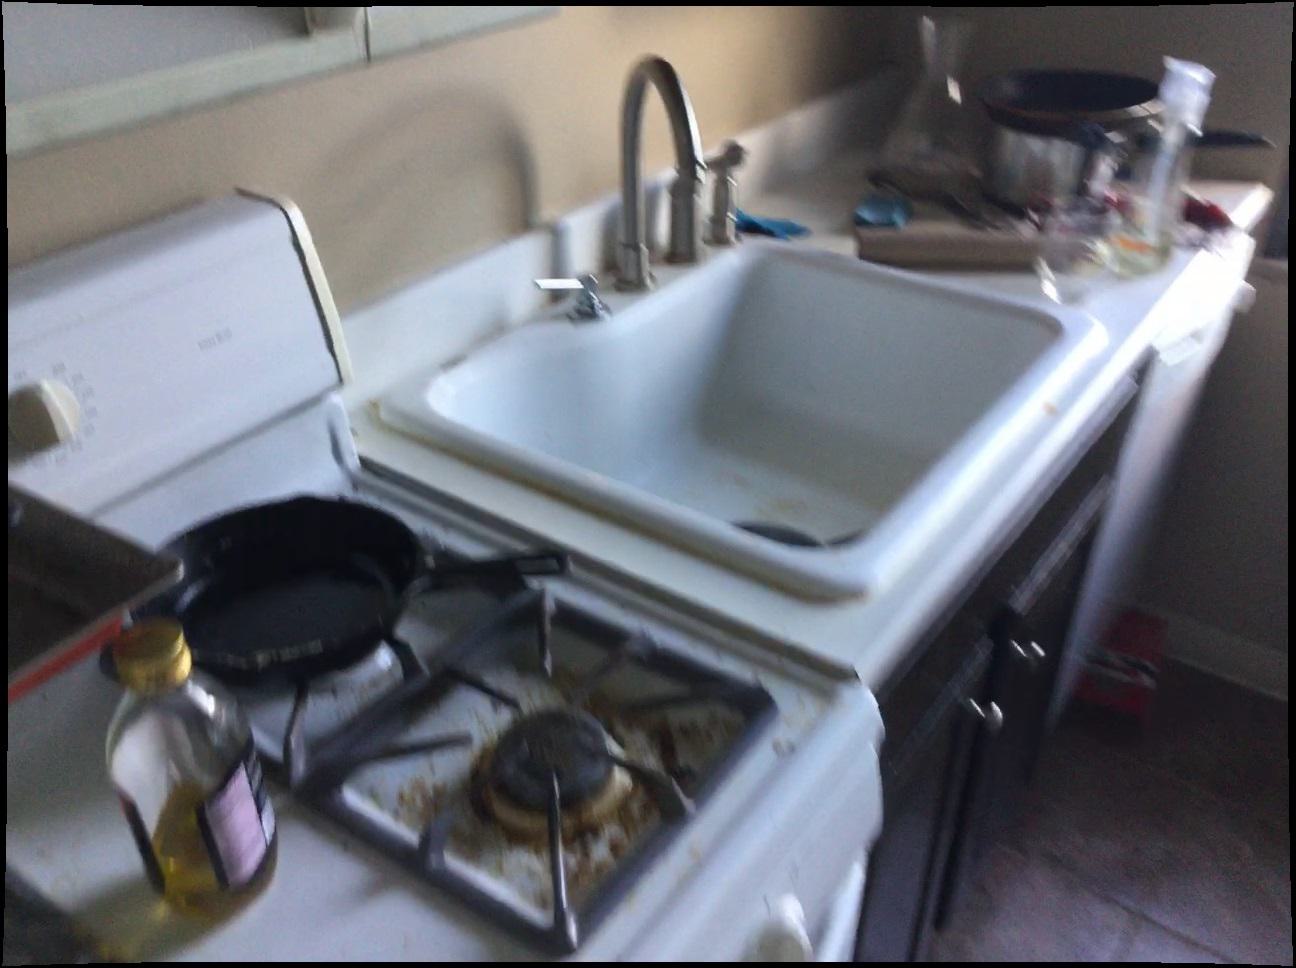
Question: Can the stove fit in front of the window from the camera's perspective? Final answer should be yes or no.
Answer: No